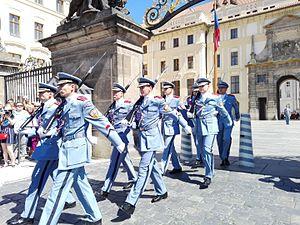
Détachement de la Garde du Château de Prague relevé de son tour de garde, quittant la première cour.
Une garde d'honneur, ou corps de parade, est une unité de cérémonie, généralement de nature militaire au service du protocole.